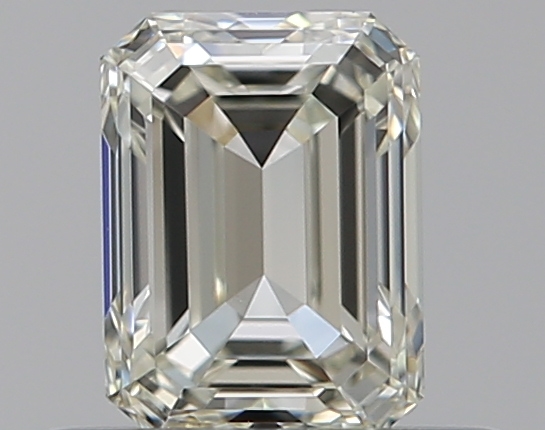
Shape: emerald
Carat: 0.5
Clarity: VVS2
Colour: L
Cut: VG
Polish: EX
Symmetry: VG
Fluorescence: F
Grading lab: GIA
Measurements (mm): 4.99 x 3.69 x 2.58